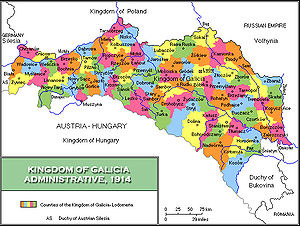
Galicien (Centraleuropa)
Galiciens administrative opdeling omkring 1914.
Galicien var en region i det østlige Centraleuropa, i dag delt mellem Polen og Ukraine. Navnet Galicien stammer sandsynligvis fra latin, hvor det betyder "gallisk". Som støtte for denne hypotese er mange mark- og vandløbsnavne.